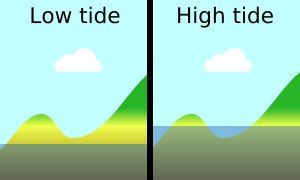
Tidevandsø
En illustration af en tidevandsø ved ebbe og flod.
En tidevandsø er et stykke land, der er forbundet til fastlandet ved en naturlig eller menneskeskabt dæmning eller dige, der er oven vande ved lavvande, men oversvømmet ved højvande. På grund af mystikken ved tidevandsøer har mange været stedet for religiøse steder, som eksempelvis Mont Saint-Michel med Benediktinerordenens kloster. Tidevandsøer er også ofte blevet brugt til fæstninger på grund af deres naturligt forskansning.